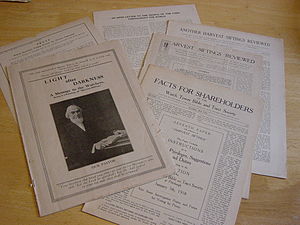
Joseph Franklin Rutherford / Præsident
Løbesædler over Rutherfords præsidentskab (1917)
Joseph Franklin Rutherford var den anden præsident af Vagttårnets Bibel- og Traktatselskab, som er Jehovas Vidners officielle kirkeorganisation.